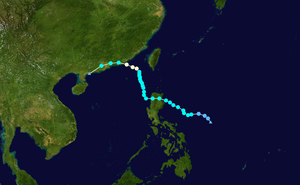
La saison 2015 des cyclones tropicaux dans l'océan Pacifique est une saison légèrement au-dessus de la moyenne qui a produit 40 dépressions tropicales dont 24 tempêtes tropicales et 21 typhons. La saison s'est déroulée tout au long de l'année 2015, bien que la plupart des cyclones tropicaux se soient développés de juillet à octobre. La première tempête de la saison, Mekkhala, s'est développée le 15 janvier, tandis que la dernière tempête de la saison, Melor, s'est dissipée le 17 décembre. La saison est marquée par le nommage d'au moins un système tropical chaque mois, une première depuis 1965, et par l'enregistrement d'un grand nombre de typhons des catégories 4 et 5. L'énergie des cyclones accumulée, la deuxième plus élevée depuis les années 1970, a été attribuée en partie au réchauffement anthropique.